N band

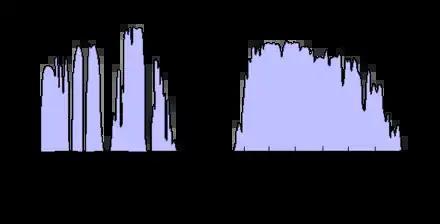
Atmospheric windows in the infrared. The N band is the transmission window centred on 10 micrometres

In infrared astronomy, the N band refers to an atmospheric transmission window centred on 10 micrometres (in the mid-infrared).